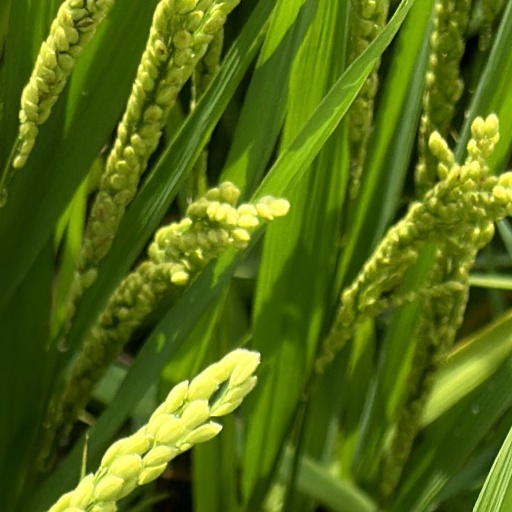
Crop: rice